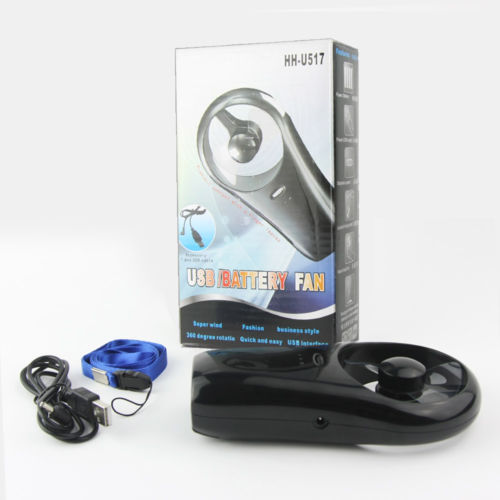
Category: fan